The Mafia Is No Longer What It Used to Be

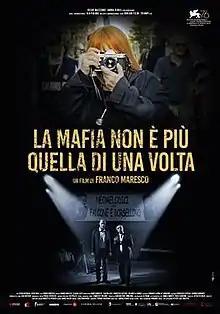
Theatrical release poster

The Mafia Is No Longer What It Used to Be is a 2019 Italian satirical documentary film directed by Franco Maresco. It is intended as a follow-up to "" (2014). It was selected to compete for the Golden Lion at the 76th Venice International Film Festival. At the Venice Film Festival, the film won the Special Jury Prize.